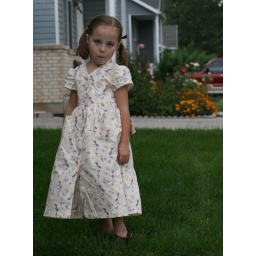
september 2007 - new dress from gammie r - this girl is spoiled by her gammies!